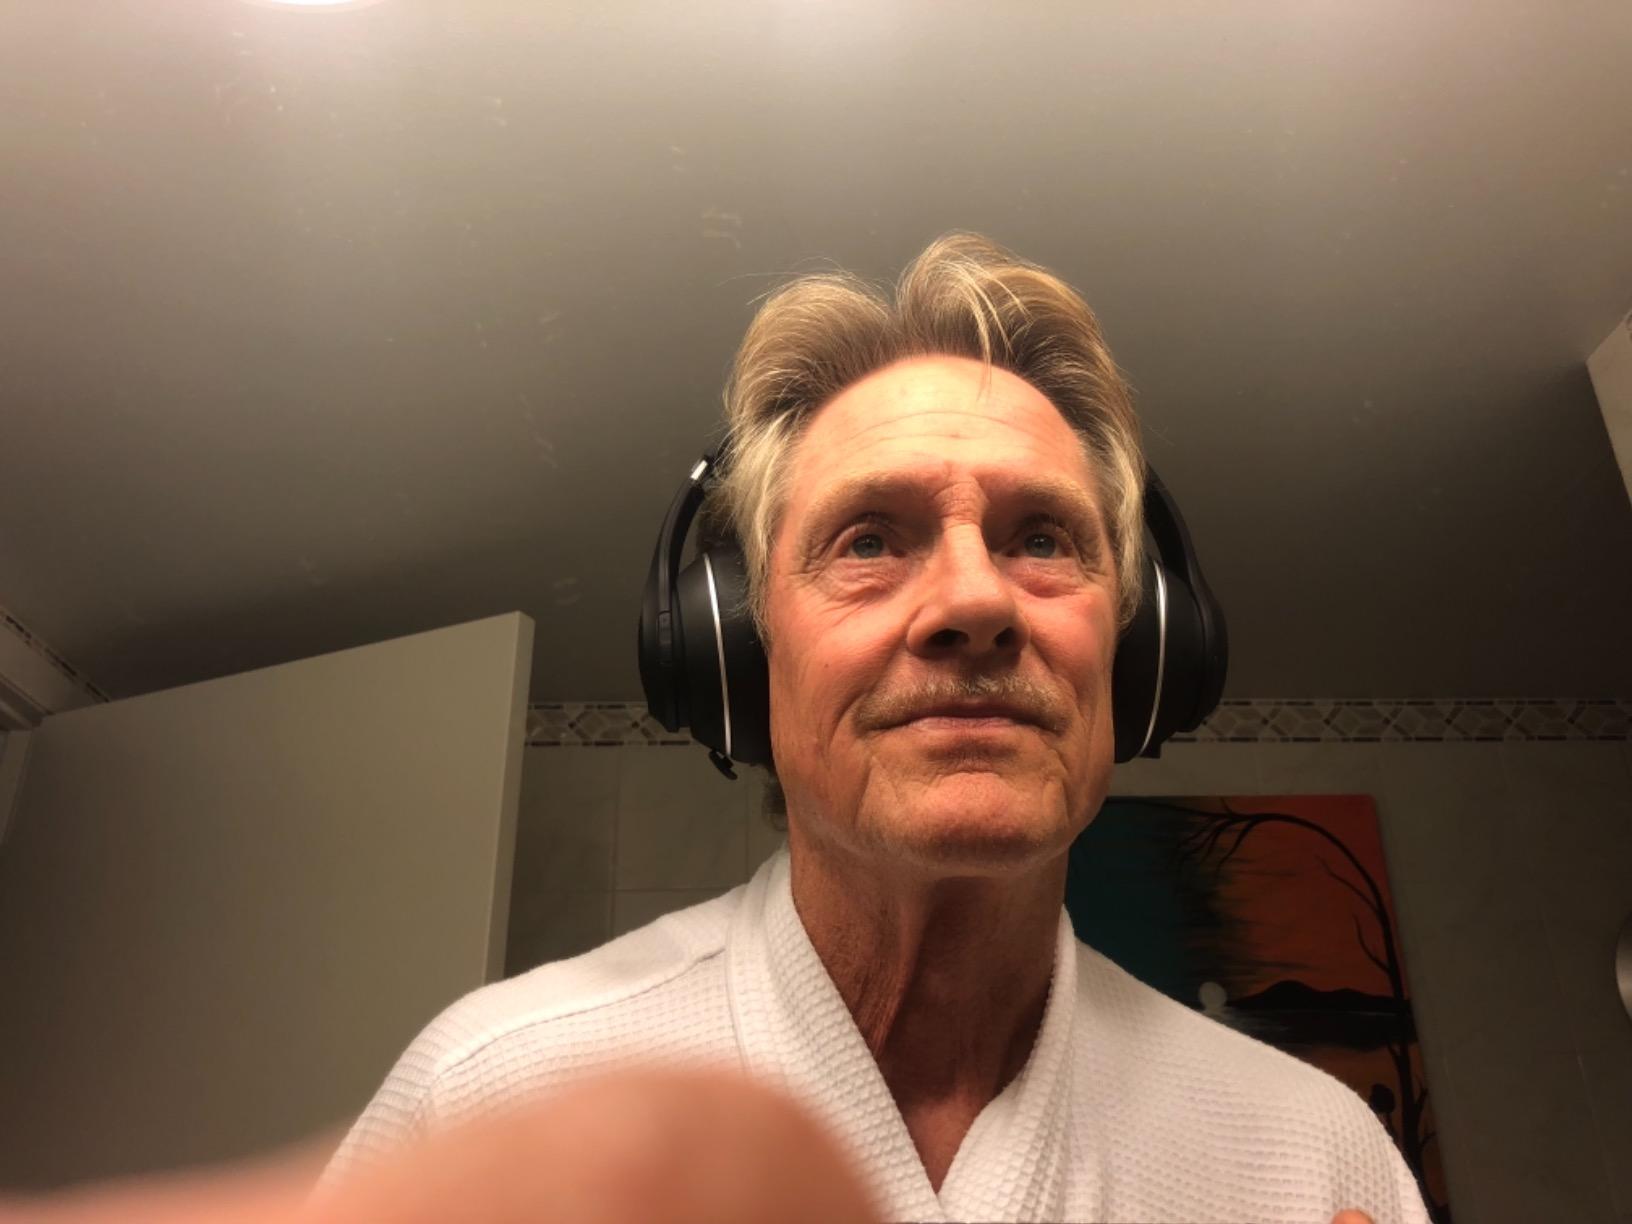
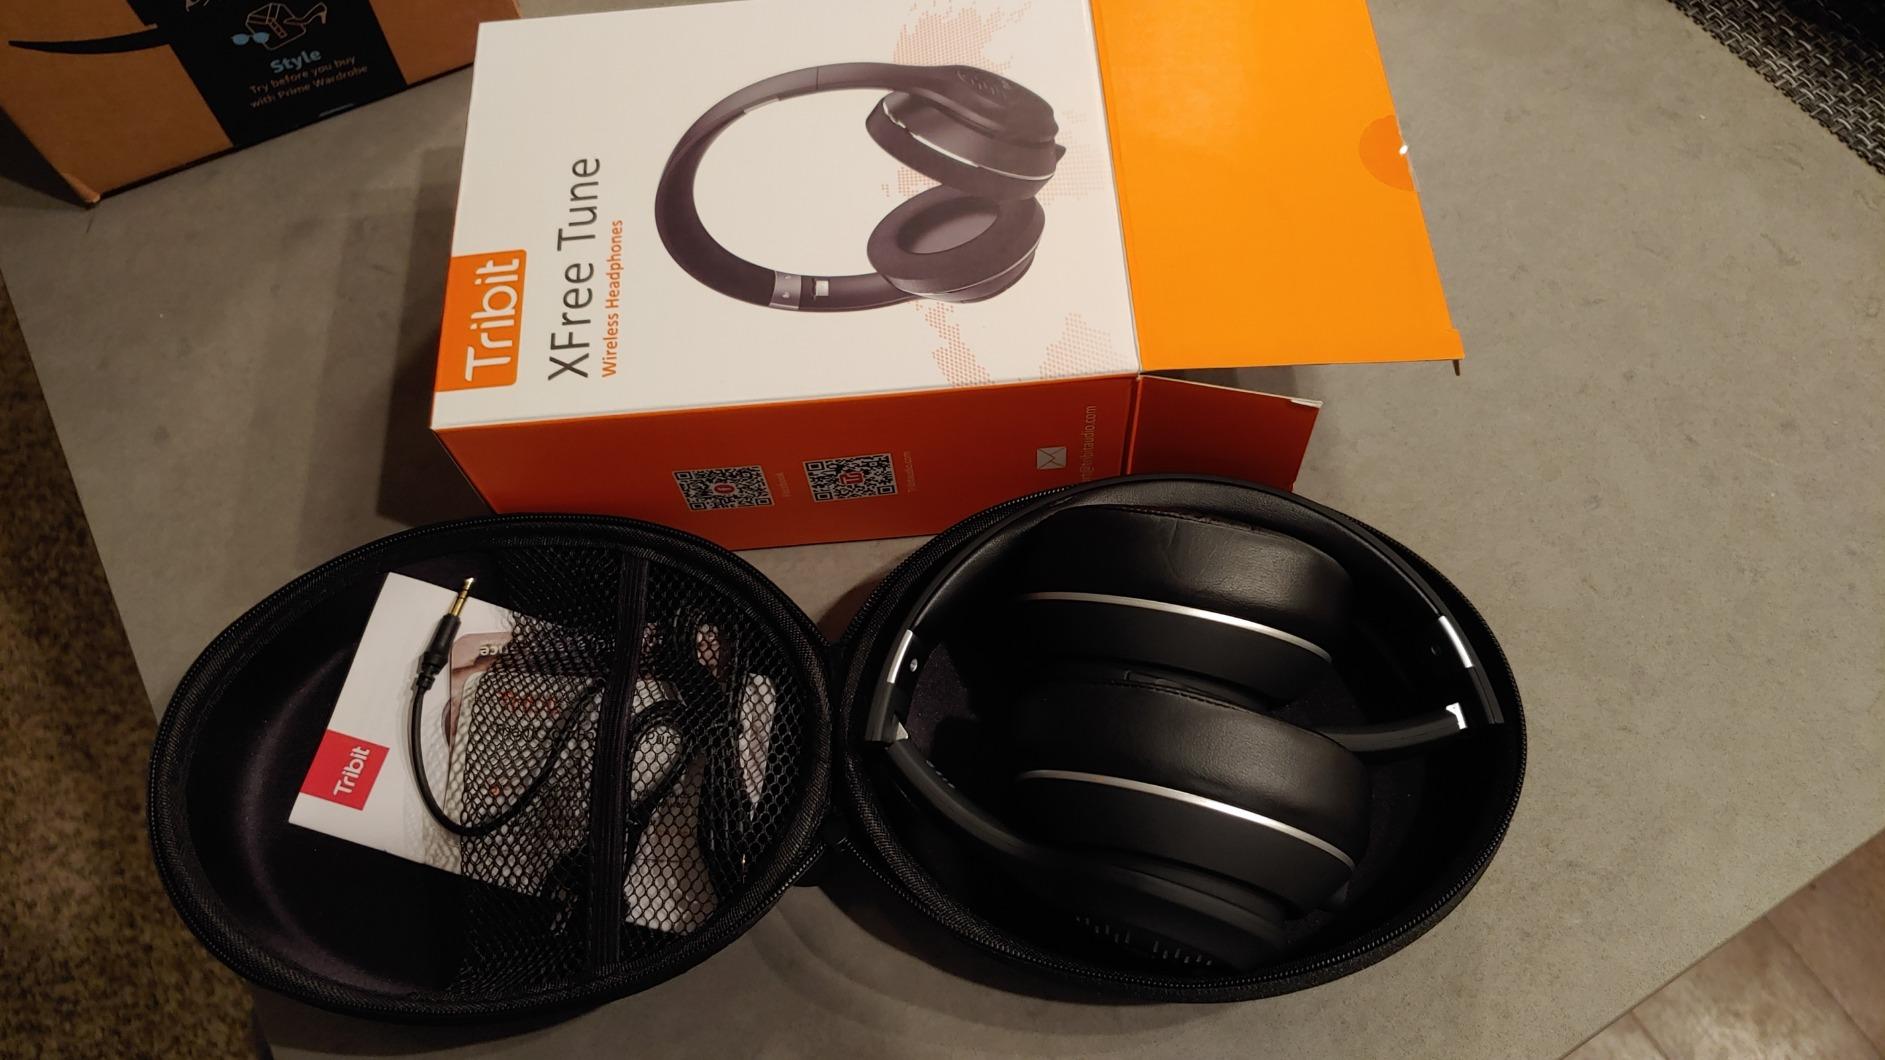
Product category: headphones
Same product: yes